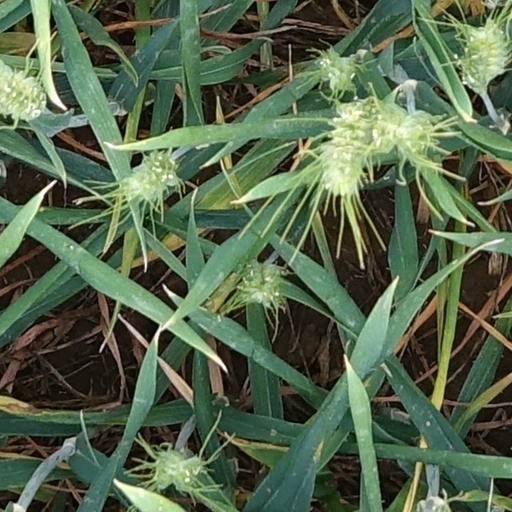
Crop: wheat